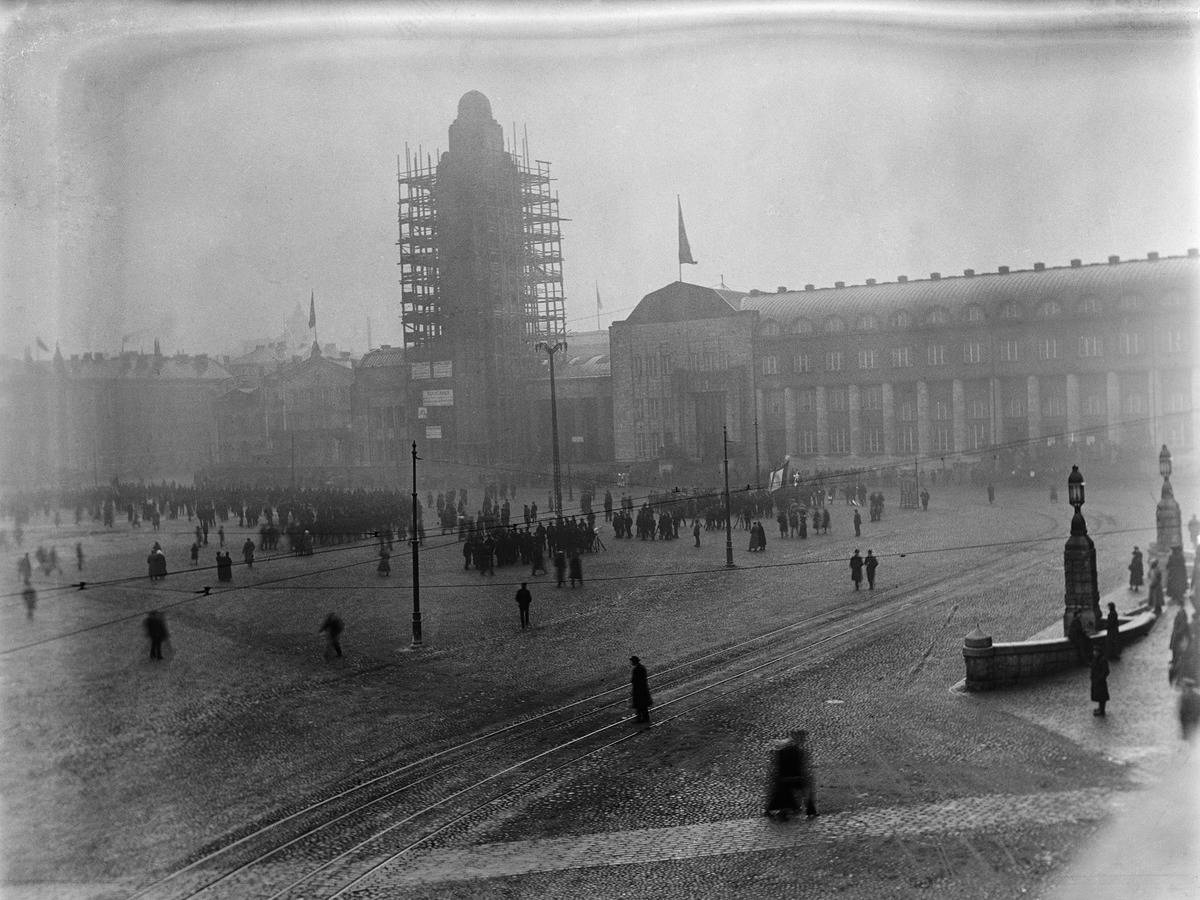
Väkijoukkoja Rautatientorilla, muutamat kantavat lippuja tai banderolleja, kyseessä on todennäköisesti maaliskuun vallankumouksen jälkeinen liikehdintä keväällä 1917
sisällön kuvaus: Väkijoukkoja Rautatientorilla, muutamat kantavat lippuja tai banderolleja, kyseessä on todennäköisesti maaliskuun vallankumouksen jälkeinen liikehdintä keväällä 1917. Taustalla vanha rautatieasemarakennus ja valmisteilla oleva uusi rautatieasema. Vanha

rautatieasema purettiin joulukuussa 1918. Kuvattu

Vilhonkatu 9:stä. mustavalkoinen
Ajankohta: kuvausaika 1917
Paikka: Suomi, Uusimaa, Helsinki, Kluuvi Helsinki, Rautatientori
Aiheet: aukiot, torit, yleisö, liput, rautatieasemat, tornit, rakentaminen, raitiotiet